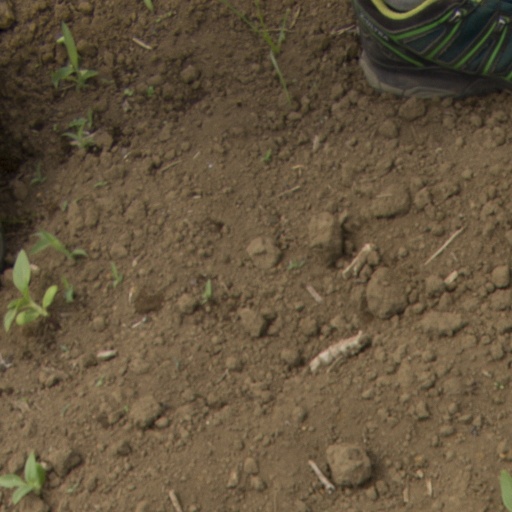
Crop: Jerusalem artichoke